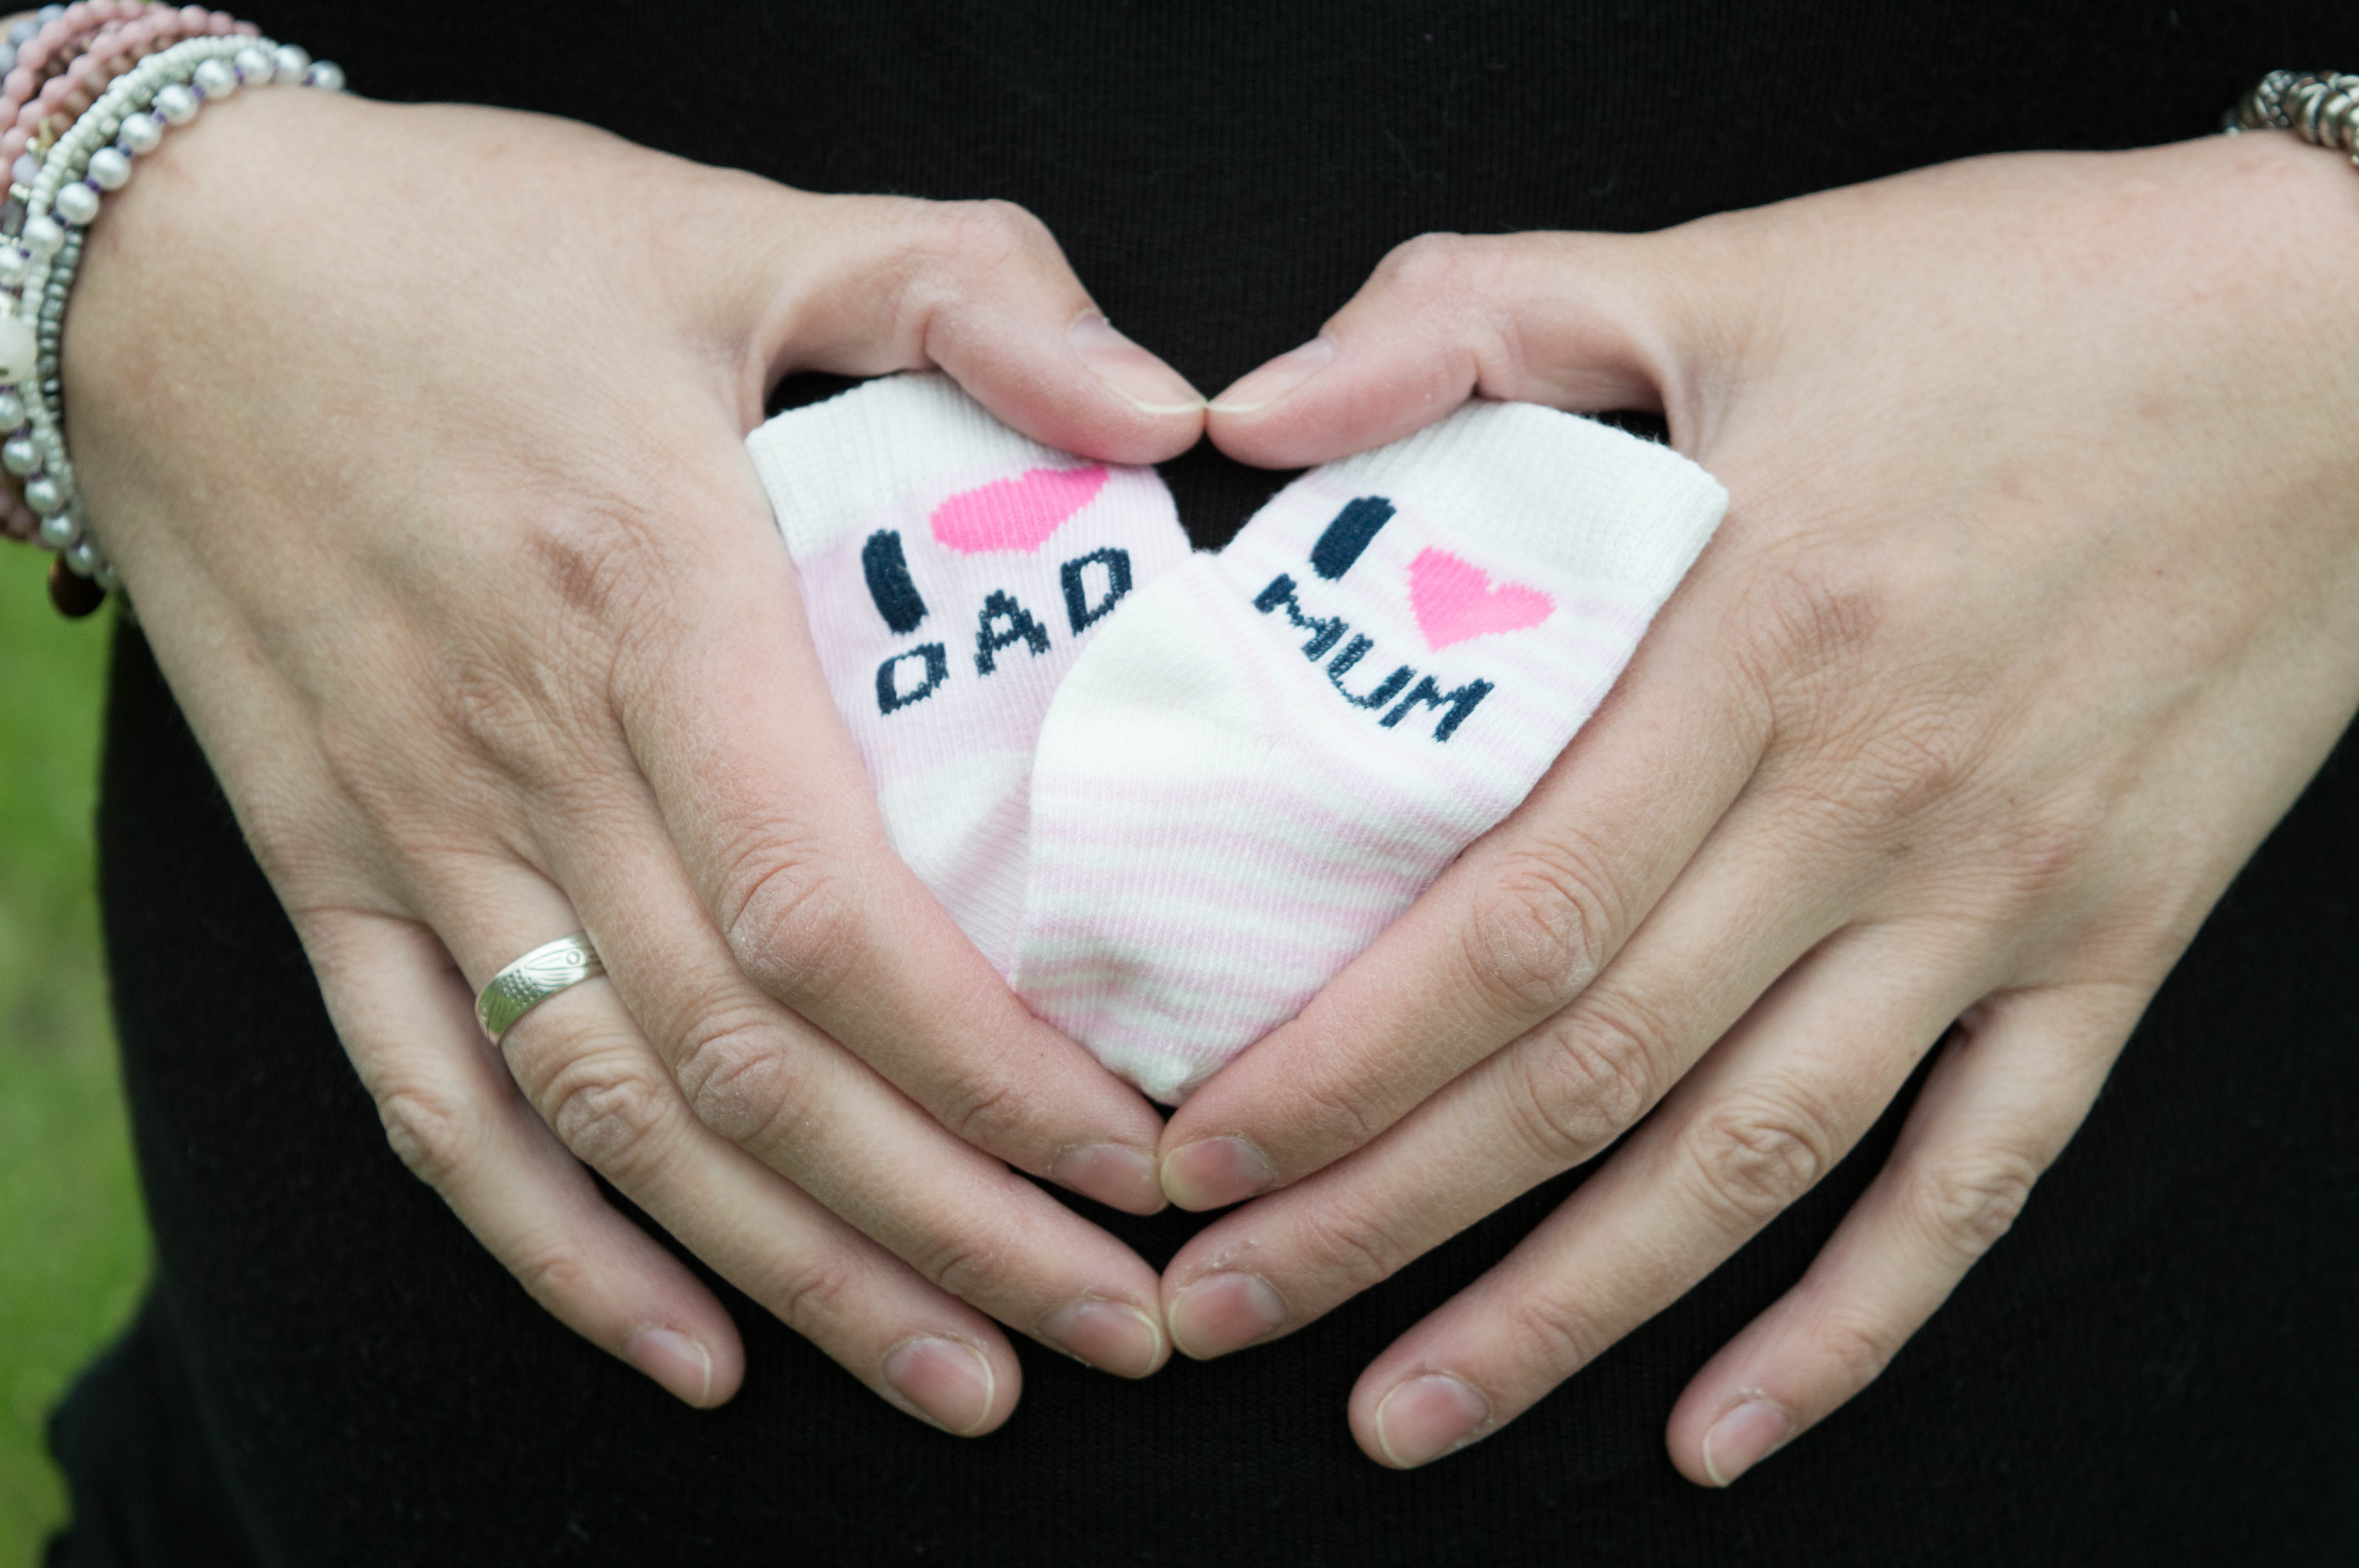
hand, leg, finger, arm, nail, baby, motherhood, jewellery, pregnant, expecting, interaction, sense, fashion accessory